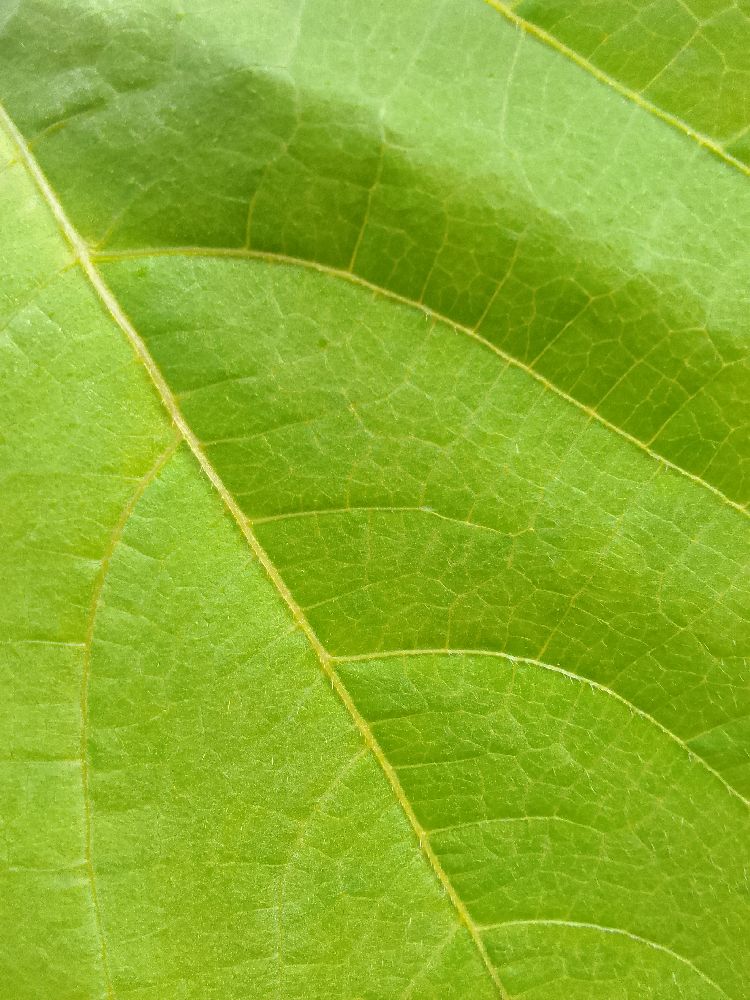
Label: healthy